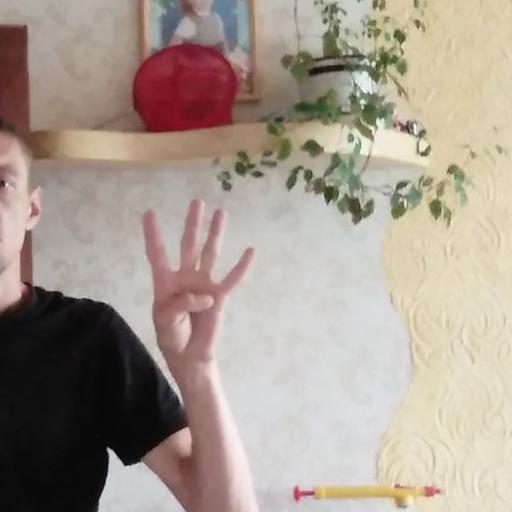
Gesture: four